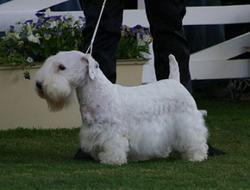
Sealyham_terrier